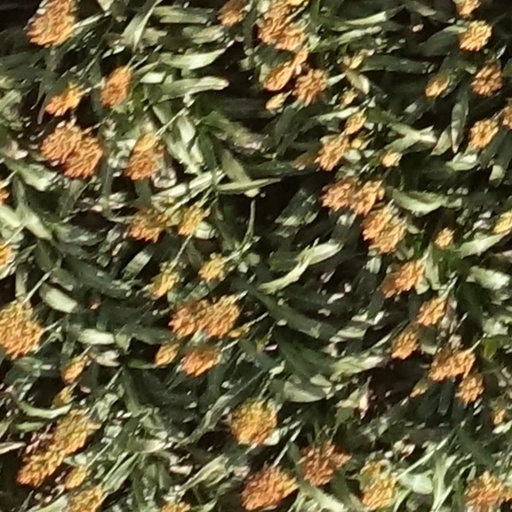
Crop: sorghum